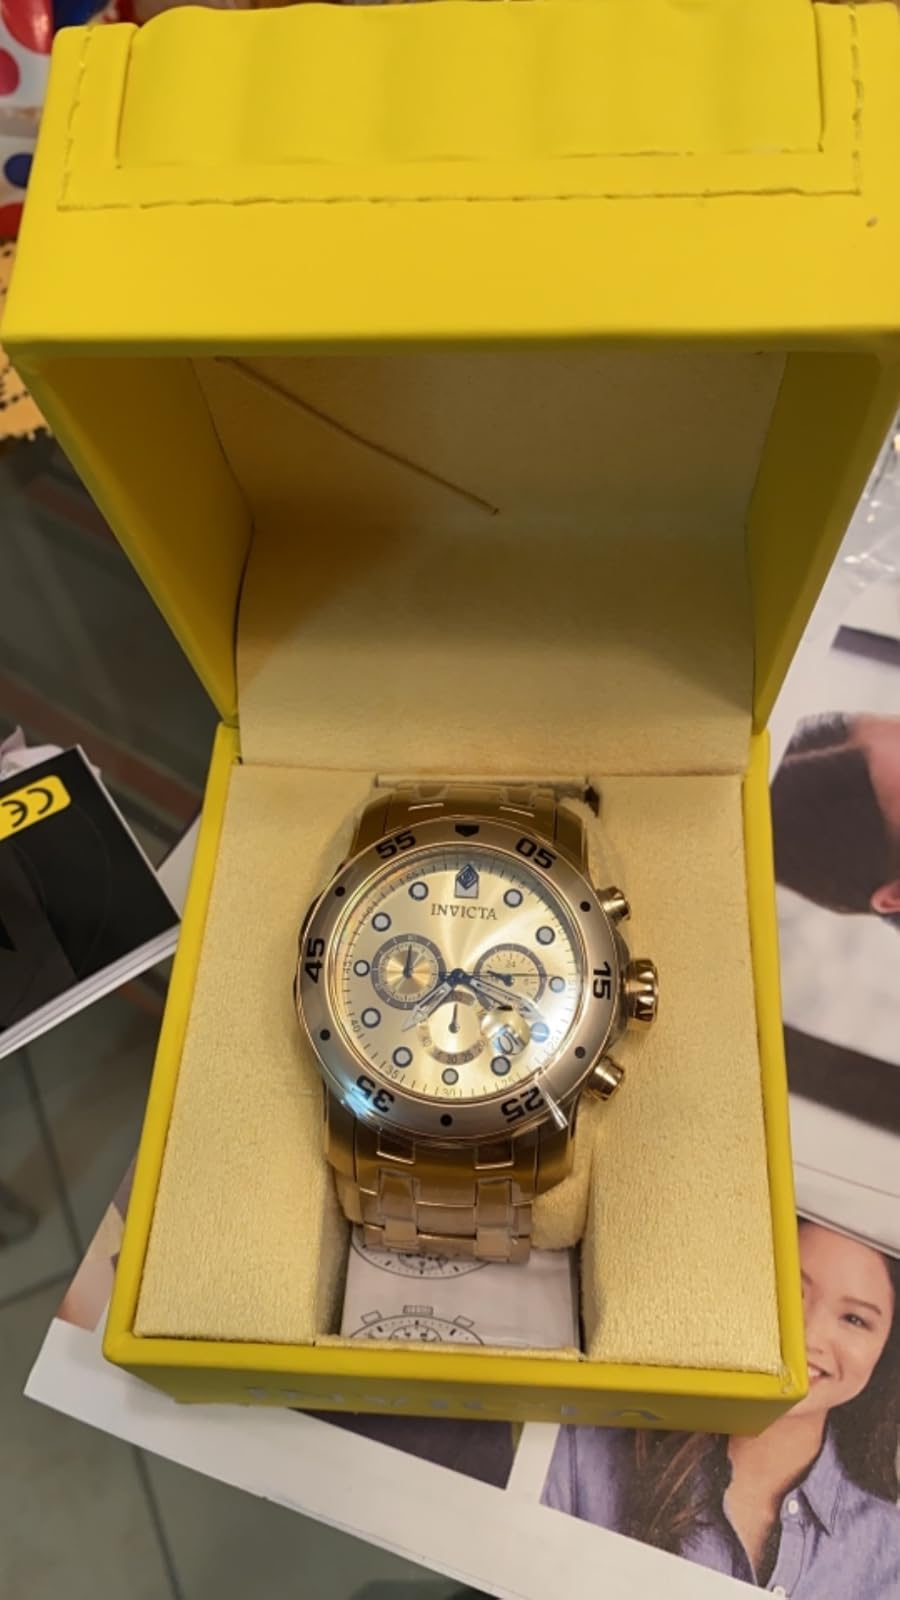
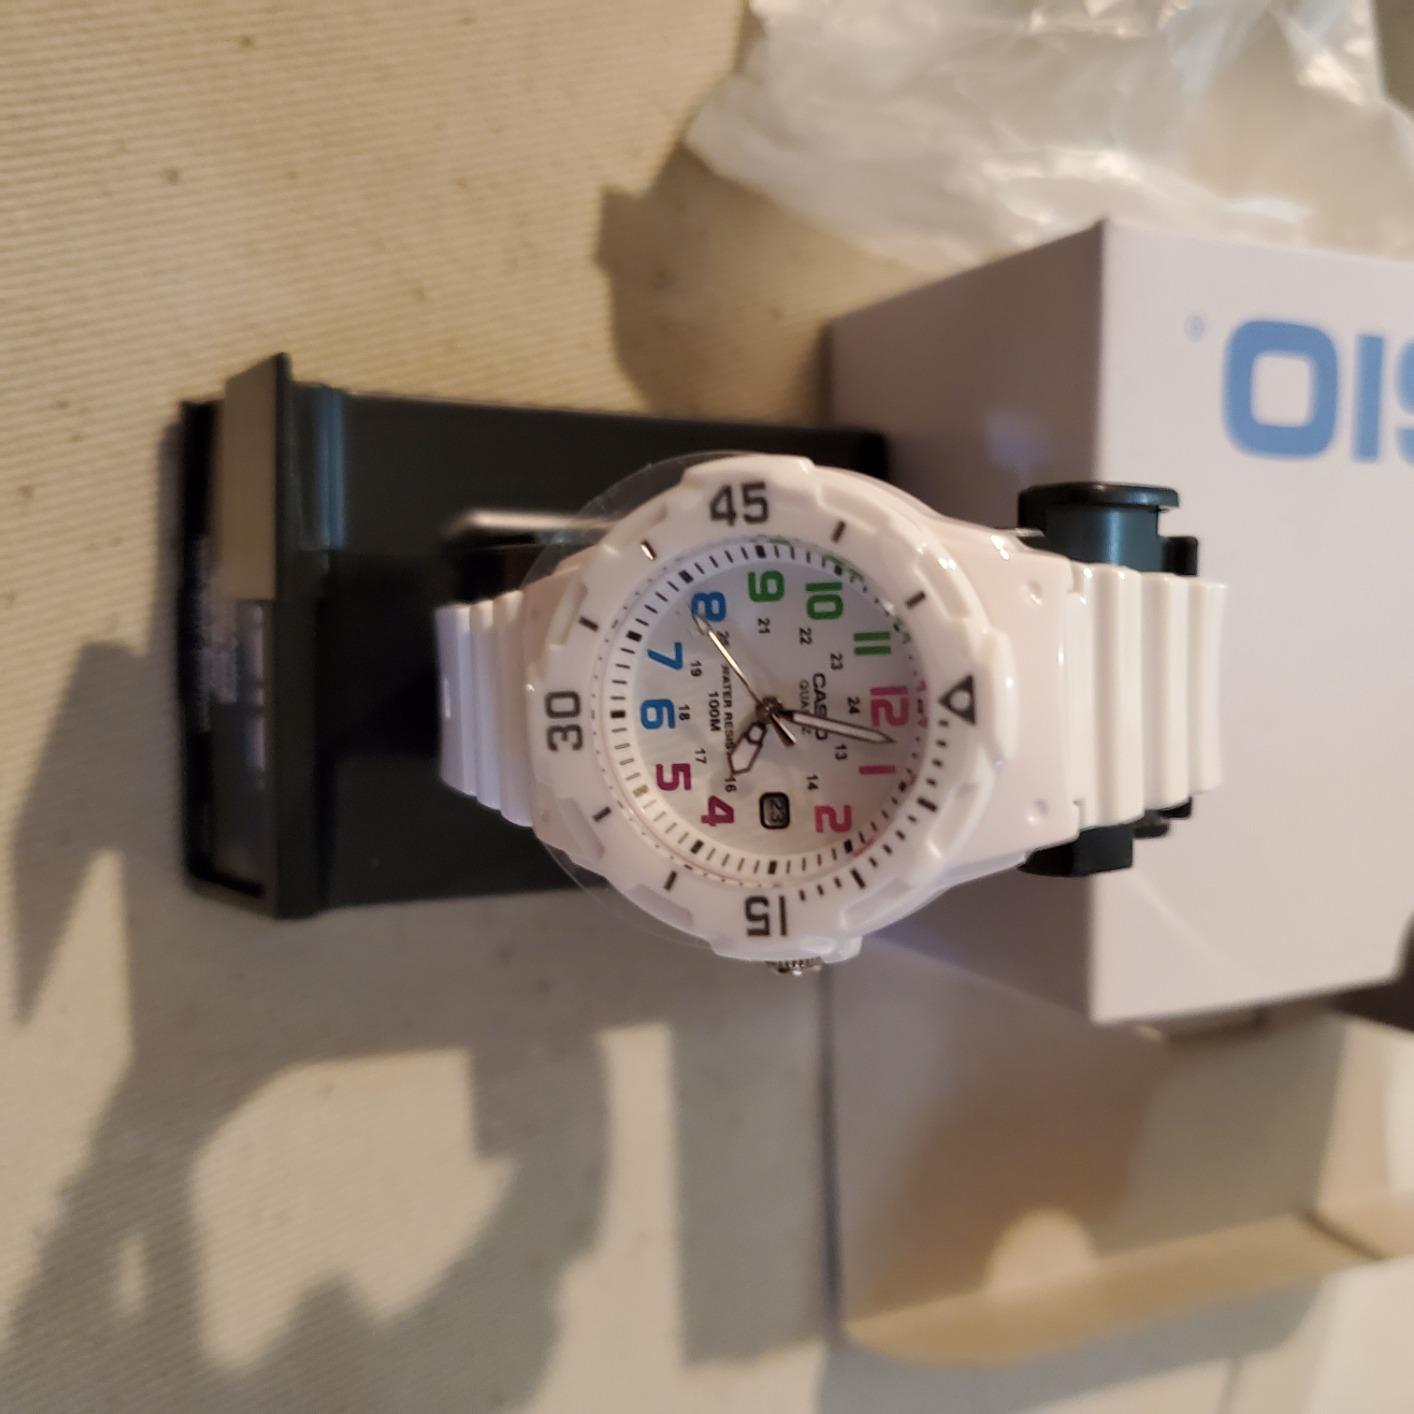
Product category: accessories_watch
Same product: no